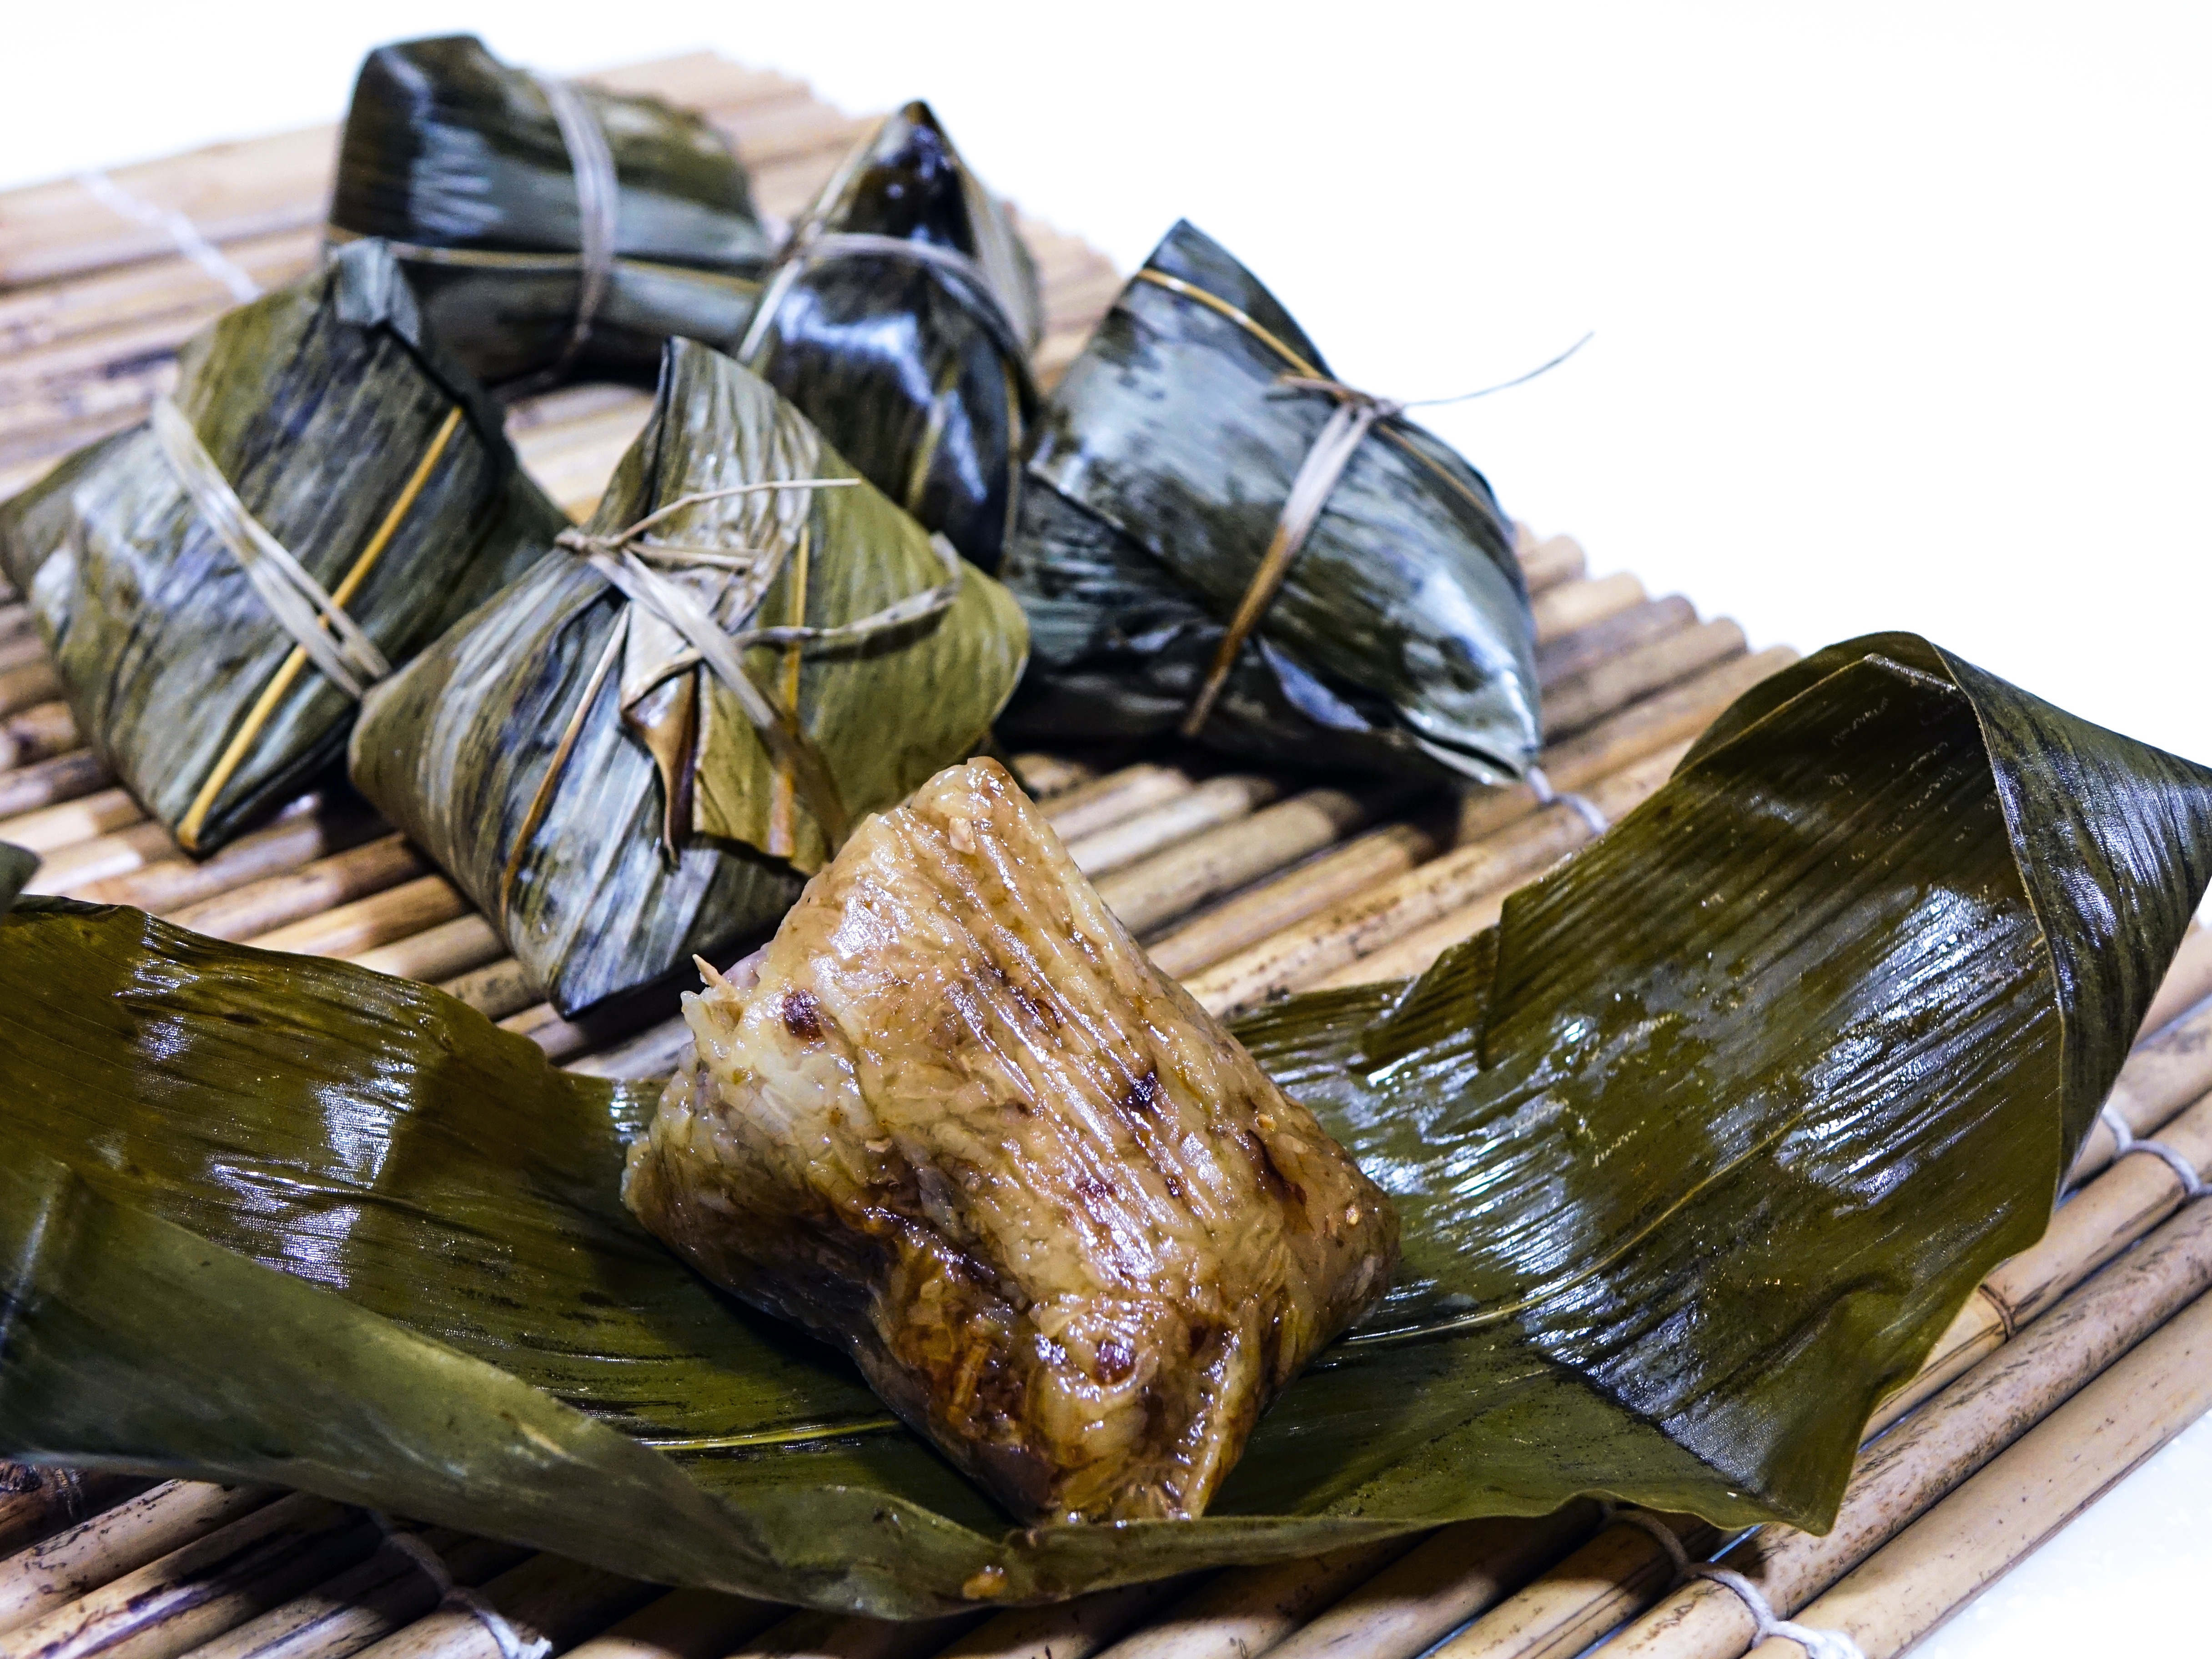
steam, leaf, dish, food, chinese, produce, seaweed, seafood, fish, meat, cuisine, sausage, sardine, mussel, asian food, tradition, oily, rice dumpling, glutinous rice, forage fish, zongzi